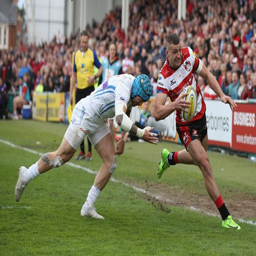
athlete attempts to evade the tackle by athlete